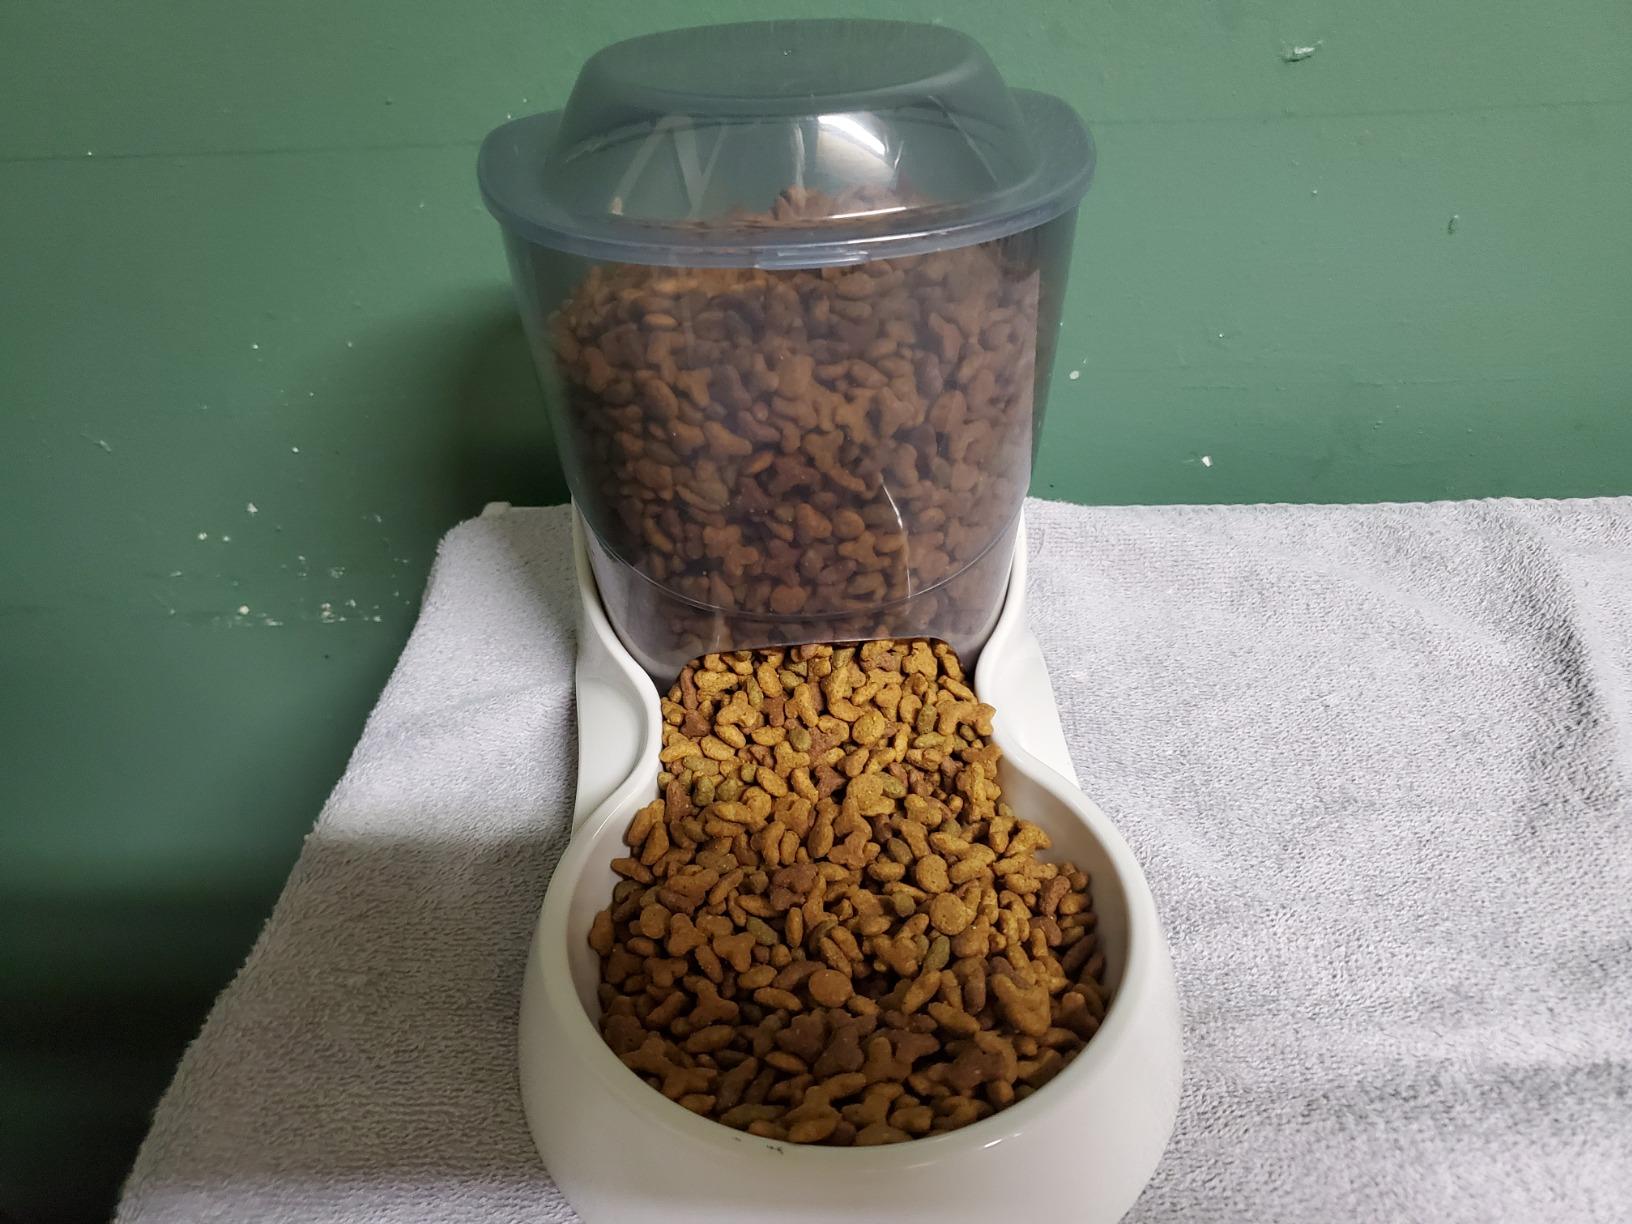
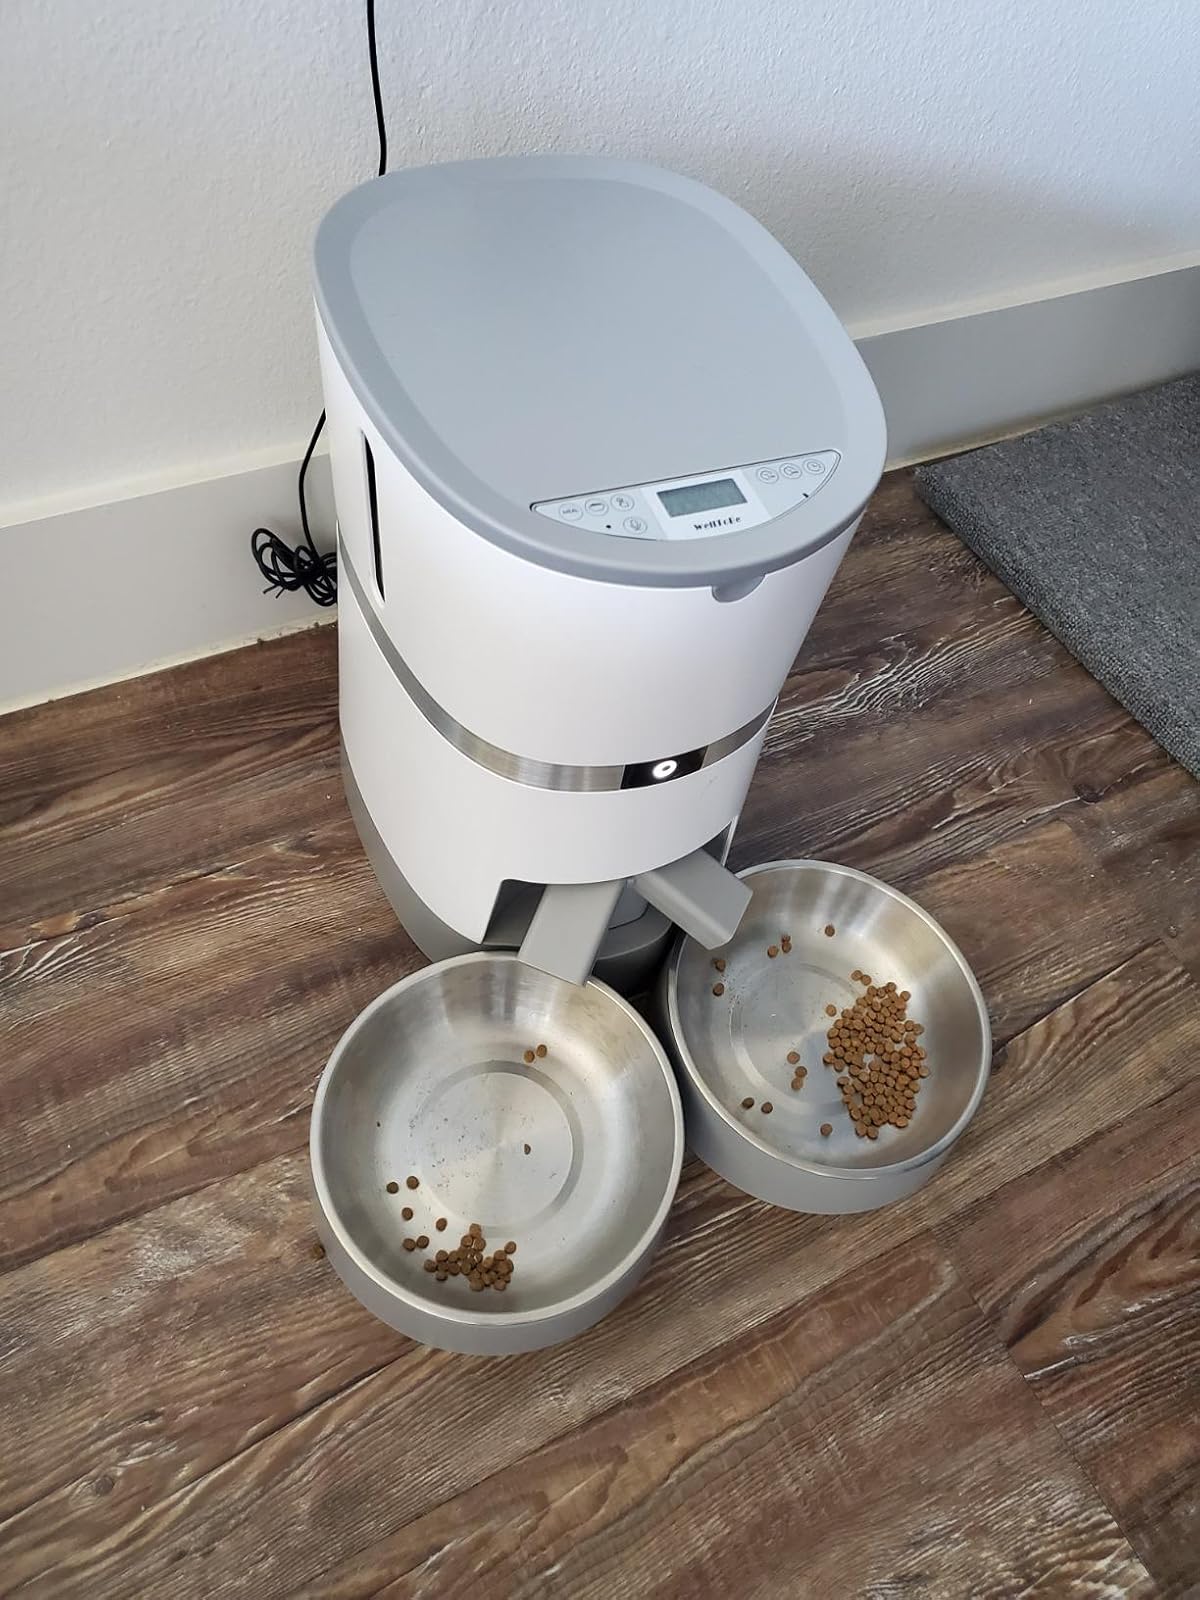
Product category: items_feeder
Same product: no